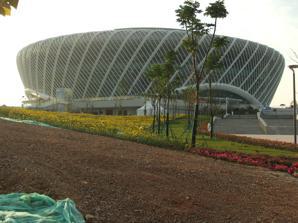
Building: Optics Valley International Tennis Center
Country: China
Year built: 2014
Tennis facility located in China Optics Valley International Tennis Center Location Wuhan , Hubei Province , China Coordinates 30°28′21″N 114°27′48″E / 30.4725°N 114.4632°E / 30.4725; 114.4632 Capacity 15,000 (Central Court) Surface Hard, outdoors Construction Broke ground 2014 Built January 2014 Opened September 2015 Construction cost yuan ¥ 1,5 billion USD $ 225 million (complex) 156 million (central court) EUR € 135 million (central court) Tenants Wuhan Open WTA ( Tennis ) (2015–present) 2017 League of Legends World Championship The Optics Valley International Tennis Centre ( simplified Chinese : 武汉光谷国际网球中心 ; traditional Chinese : 武漢光谷國際網球中心 ; pinyin : Wǔhàn Guānggǔ Guójì Wǎngqiú Zhōngxīn ), is a tennis facility located in Wuhan , Hubei Province , China . The center is the venue for the Wuhan Open , a professional tournament on the Women's Tennis Association tour and held annually since 2014. The facility has a 15,000-seat main stadium named "Central Court", a 5,000-seat annex stadium (Court 1), and 6 standard outdoor hard courts with necessary supporting facilities, covering an area of 103,400 square metres (1,113,000 sq ft). The center is located in the Wuhan East Lake New Technology Development Zone, being adjacent to Erfei Hill. Gallery See also Official Wikimapia site List of tennis stadiums by capacity References